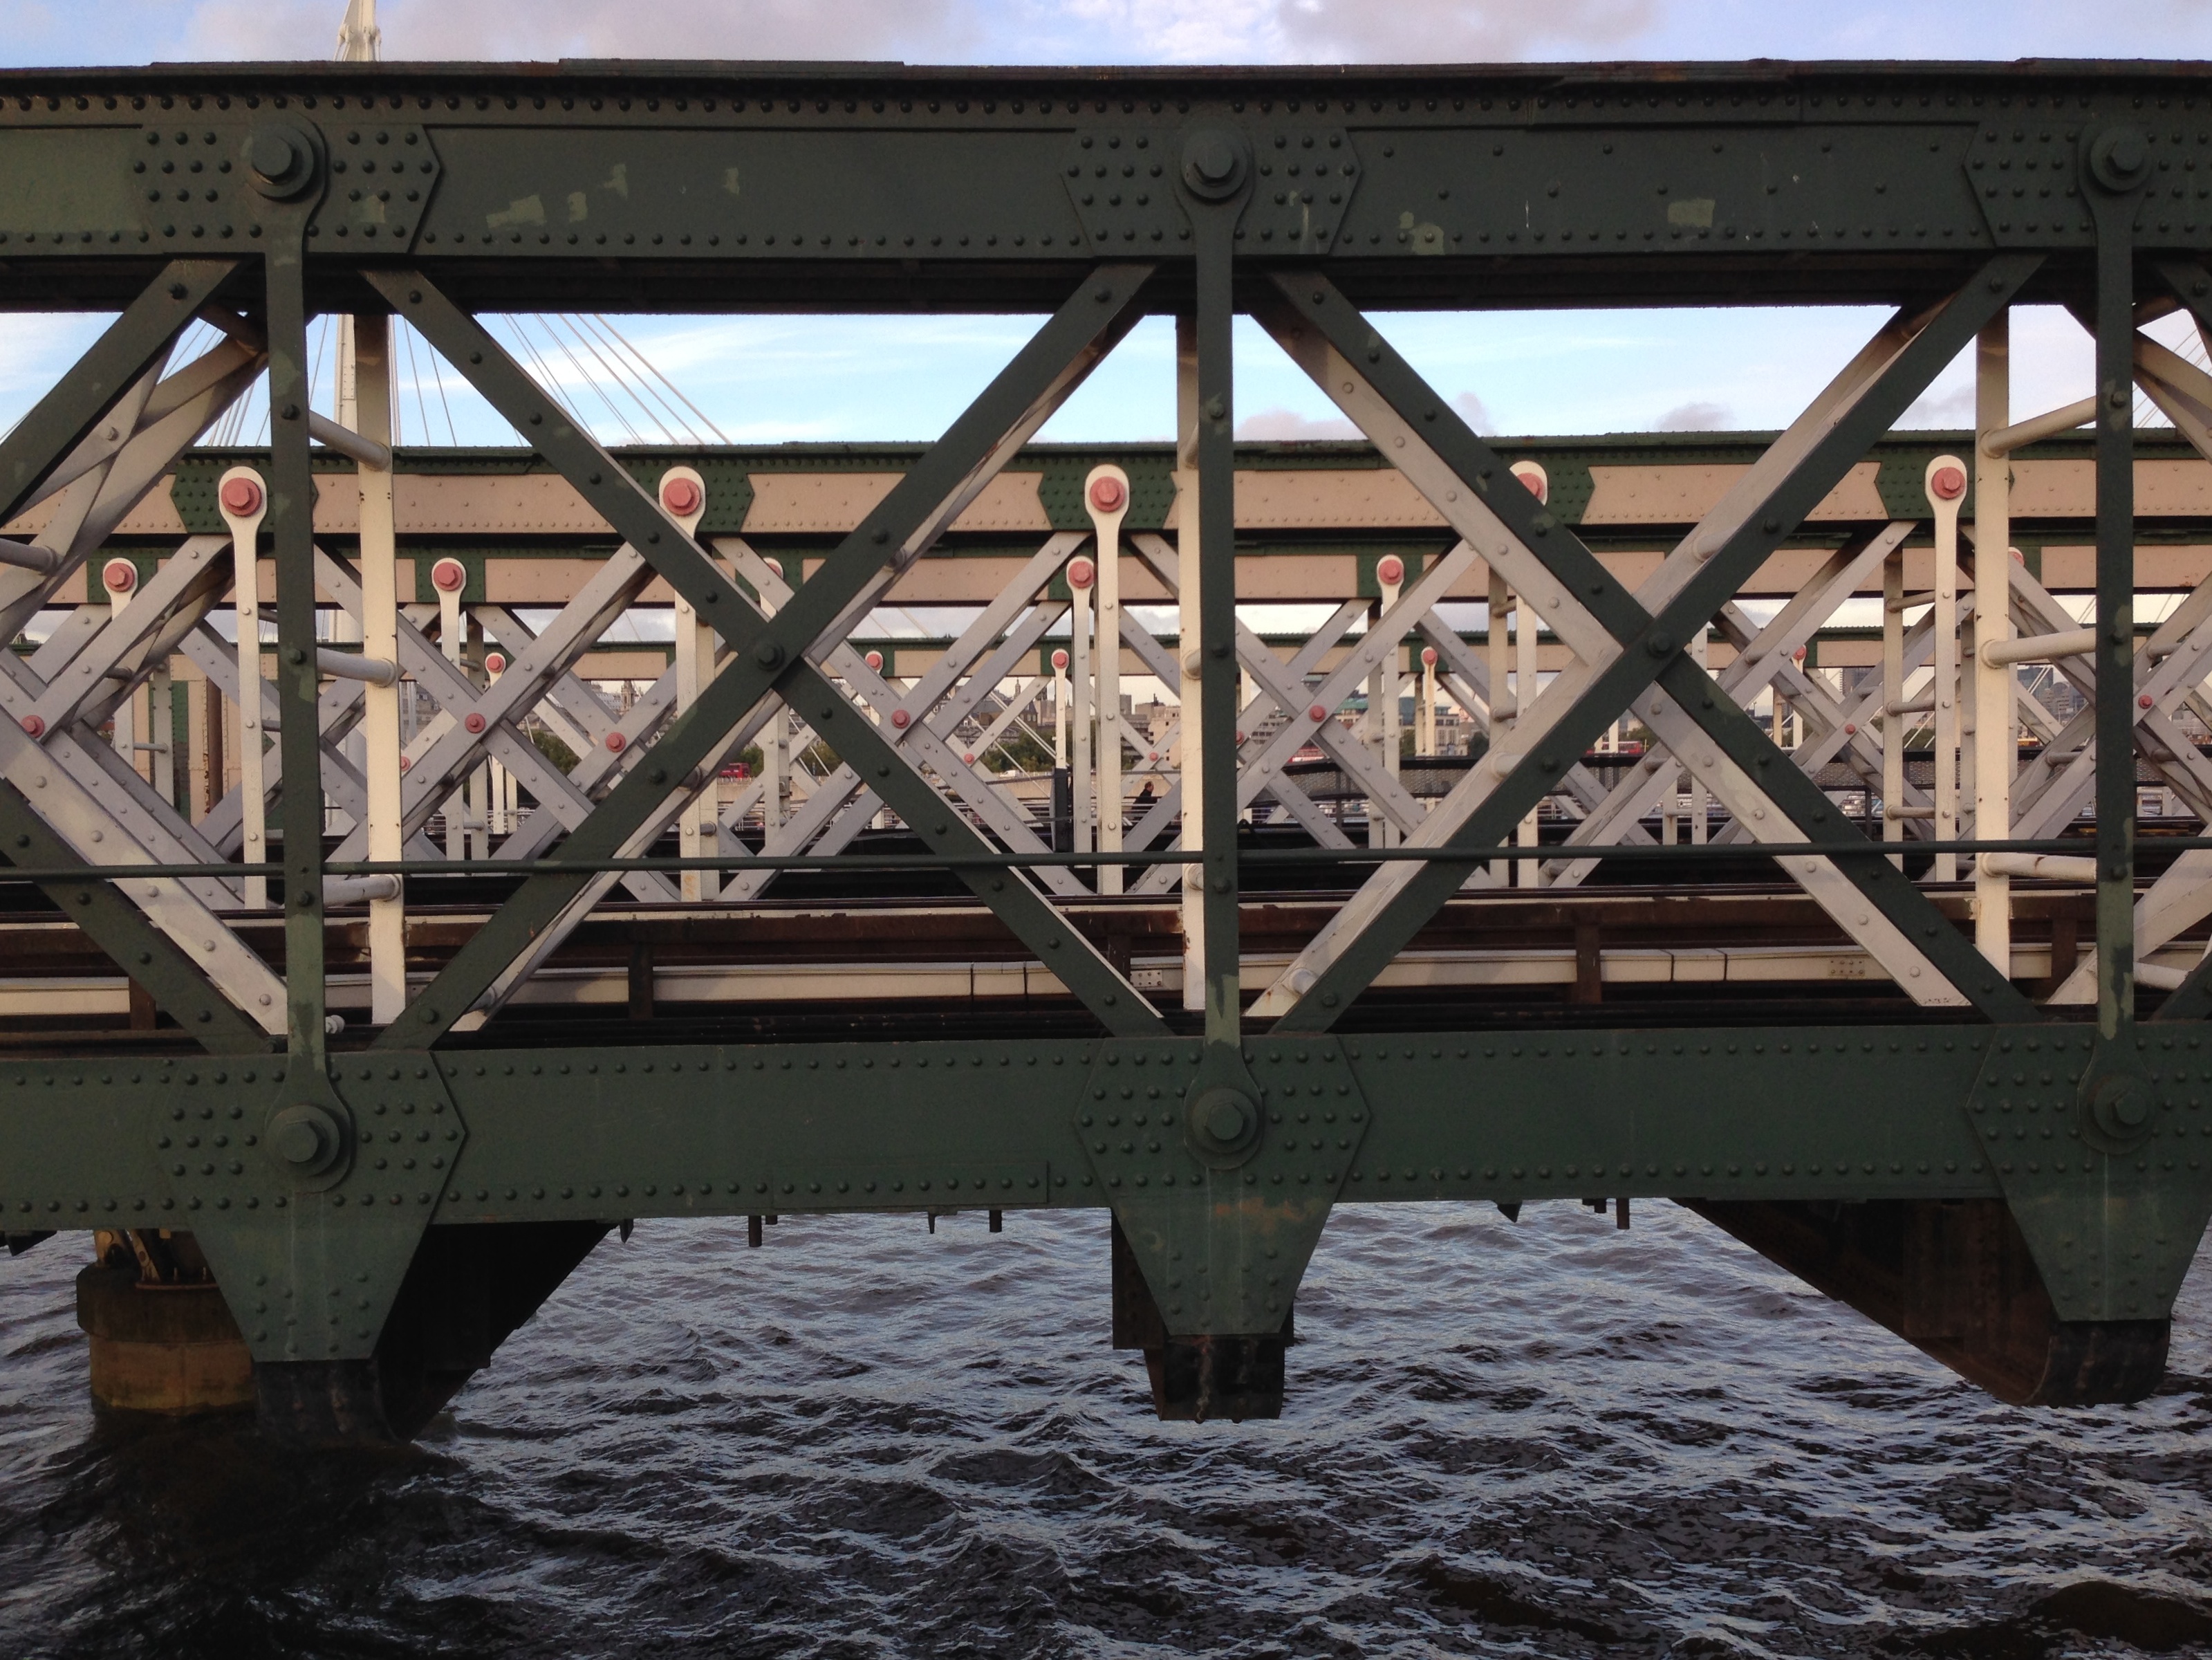
bridge, overpass, waterway, arch bridge, truss bridge, nonbuilding structure, girder bridge